Isesaki Domain

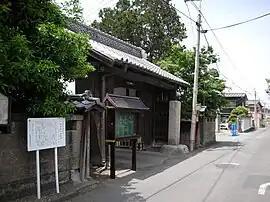
Surviving gate of Isesaki jin'ya, headquarters of Isesaki Domain

Isesaki Domain was originally created in 1601 for Inagaki Nagashige, a hatamoto formerly in the service of the Imagawa clan who had transferred his allegiance to Tokugawa Ieyasu. After Tokugawa Ieyasu took control over the Kantō region in 1590, he assigned estates with revenues of 3000 "koku" to Inagaki Nagashige in Kōzuke Province, and entrusted him with the defense of Ogo Castle. He was awarded additional estates in 1601, following Ieyasu’s defeat at the hands of Uesugi Kagekatsu at Aizu, which elevated him to the rank of "daimyō". His son was transferred in 1616, and Isesaki was thereafter ruled by three junior branches of the Sakai clan until the end of the Edo period.